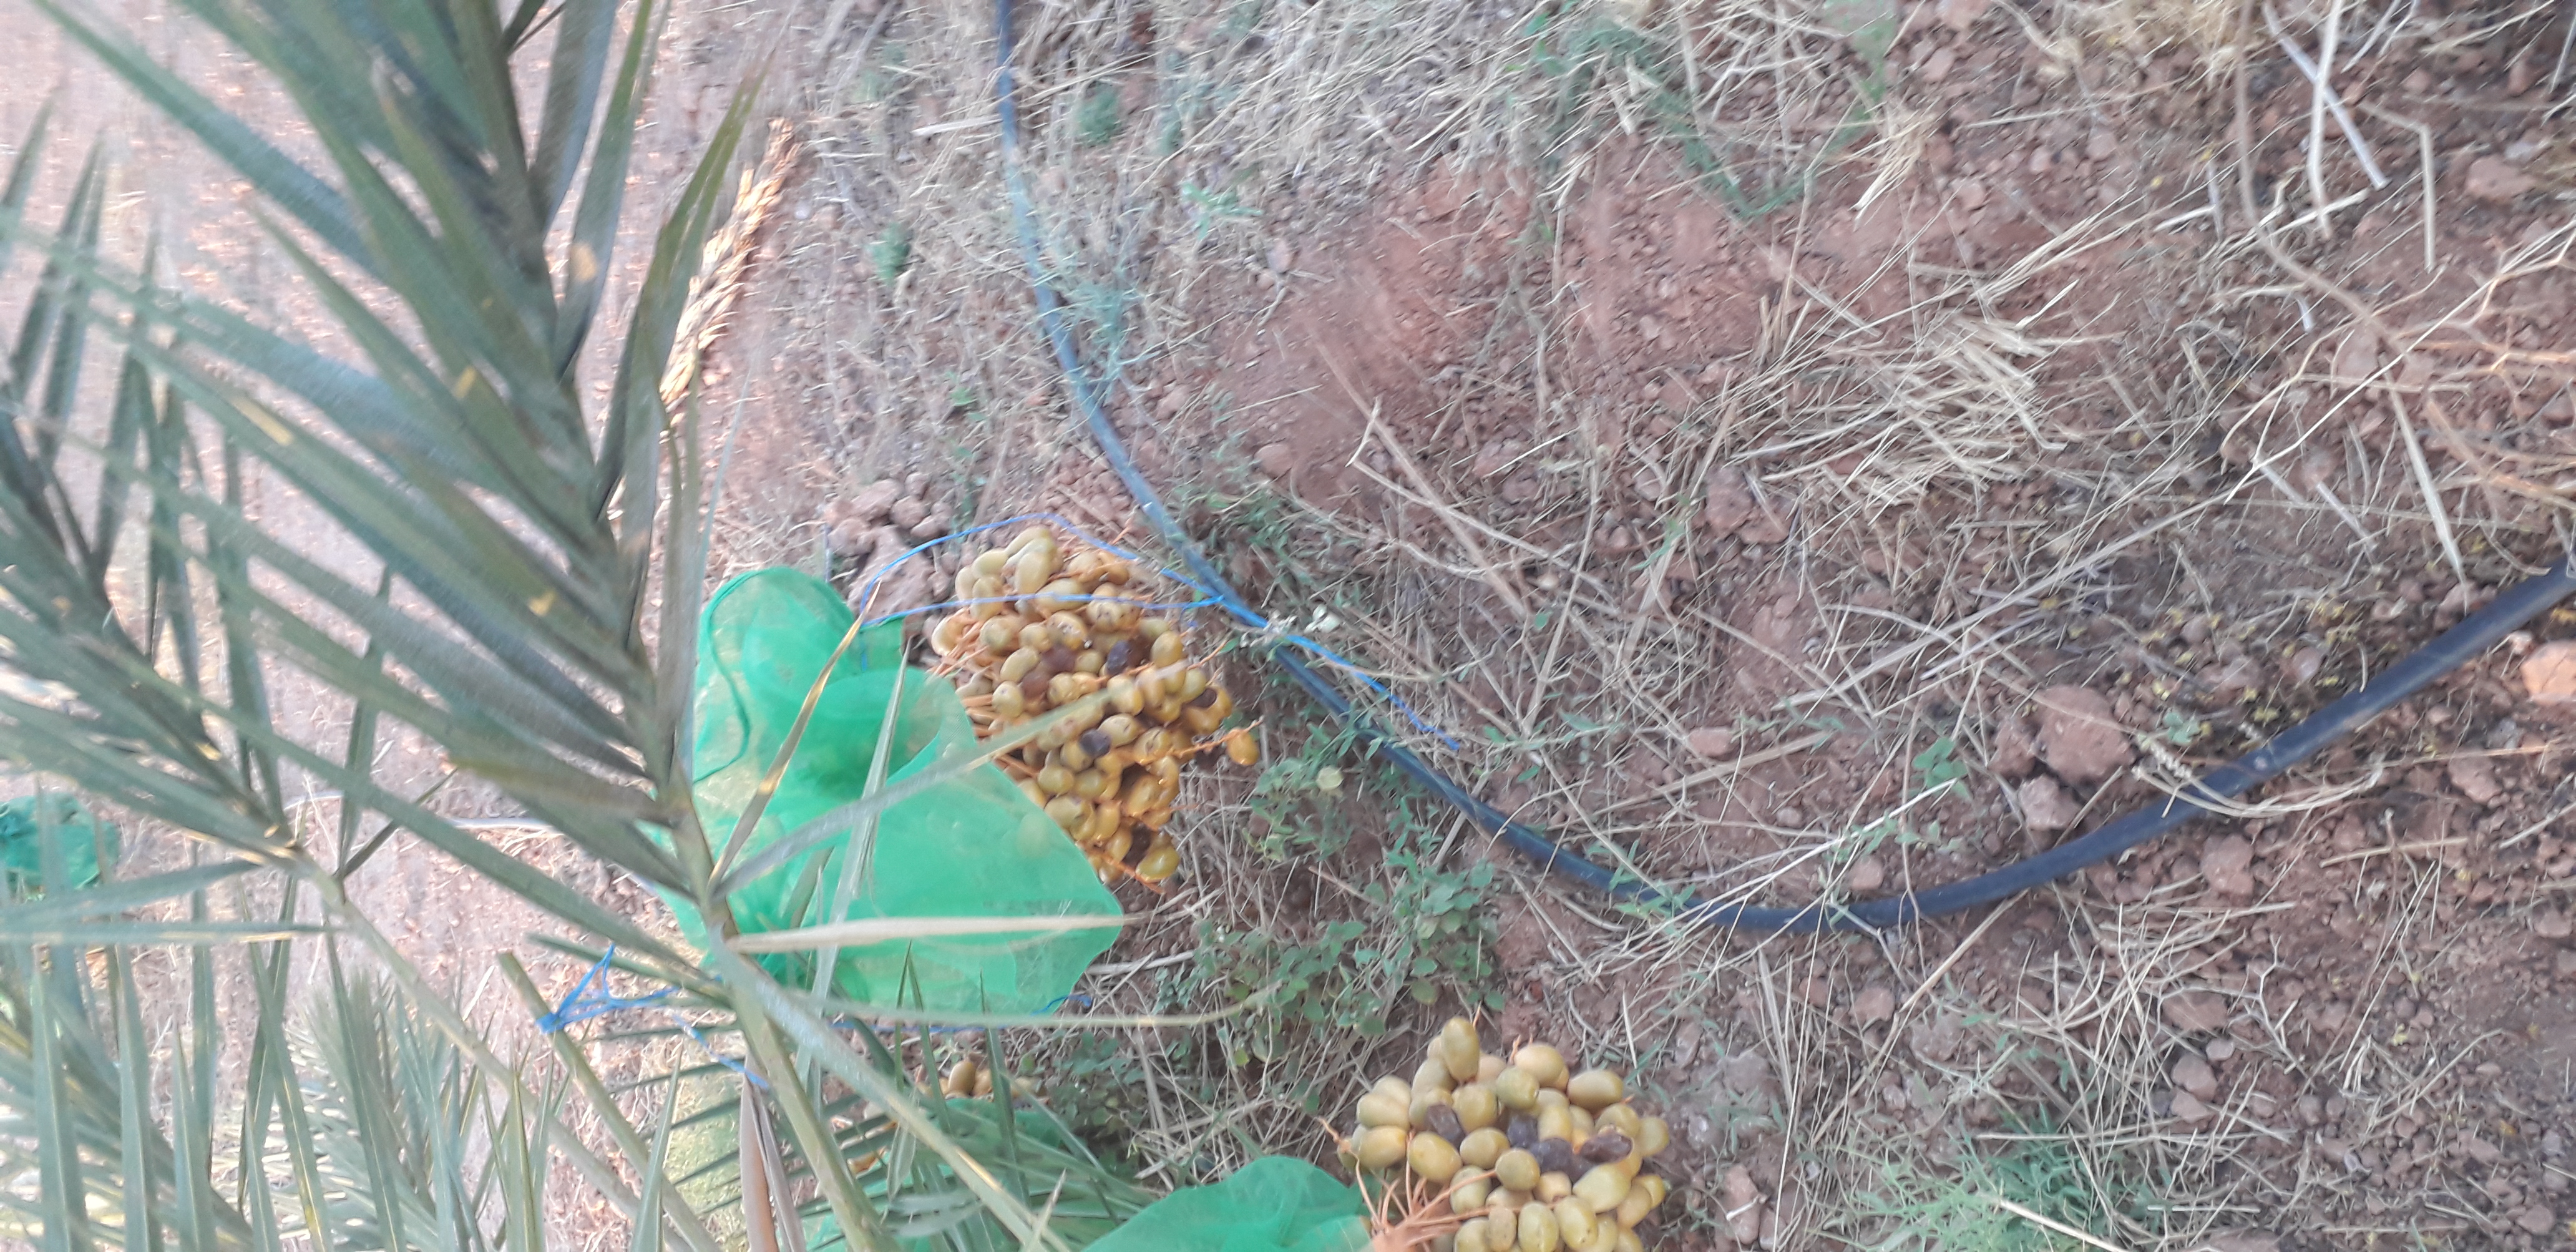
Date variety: Boufagous